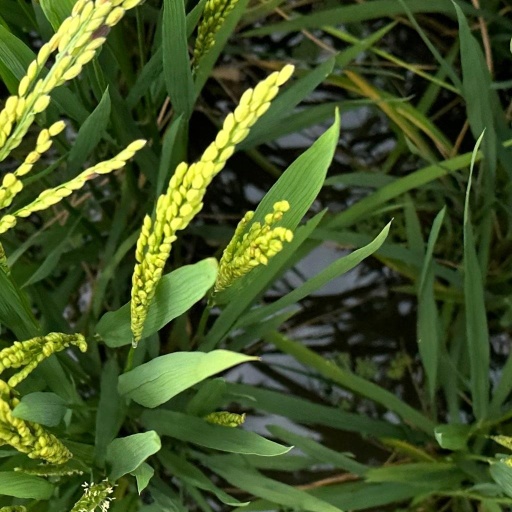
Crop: rice